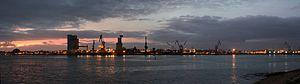
Panorama du port de commerce de Kergroise, France
Le port de commerce de Kergroise est un port de commerce d’intérêt national situé à Lorient dans le quartier de Kergroise, sur la côte sud de la Bretagne, en France. Il est la propriété de la région Bretagne depuis 2007 et géré par la Chambre de commerce et d'industrie du Morbihan. Par le tonnage annuel traité, il s'agit du 14ᵉ port de commerce au niveau français, et il se situe à la 7ᵉ place dans le classement des ports d’intérêt national.
Le Combat ordinaire est une comédie dramatique française écrite et réalisée par Laurent Tuel, sortie en 2015. Ceci est l'adaptation d'une série de bandes dessinées du même titre de Manu Larcenet.